SAS: Red Notice

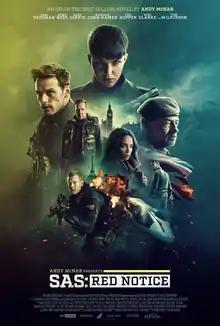
Theatrical release poster

SAS: Red Notice (also known as SAS: Rise of the Black Swan) is a 2021 British action thriller film directed by Magnus Martens, based on the novel of the same name by Andy McNab, and starring Sam Heughan, Ruby Rose, Andy Serkis, Hannah John-Kamen, Tom Hopper, Noel Clarke, Owain Yeoman, Ray Panthaki, Anne Reid and Tom Wilkinson in his final film role. Sky Cinema released "SAS: Red Notice" in the United Kingdom on 12 March 2021.